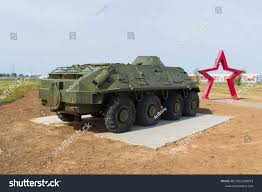
Label: BTR